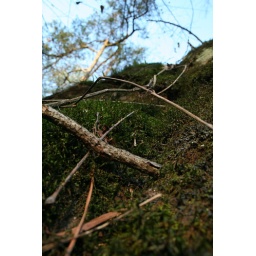
we went to a river by our lake on saturday there was moss on like ever rock